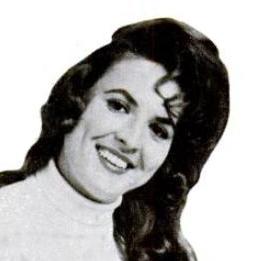
Age: 28